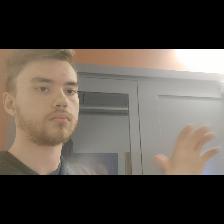
Label: Human